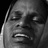
Emotion: sad